Origin of the Palestinians

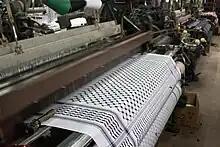
A loom at work making a traditional Palestinian keffiyeh in Hebron, Palestine.

As recently as 2001, genetic research was incomplete enough that scientists still cited theories dating the roots of Palestinians to around 1200 BC in what is now Israel/Palestine – in one theory, from Egyptian garrisons abandoned in Canaan; in another, from Cretan or Aegean immigrants, conflating Palestinians with "Philistines", from which the word "Palestine" is derived. A 2010 study by Behar et al. found Palestinians clustered genetically close to Bedouins, Jordanians and Saudi Arabians, which the authors said was "consistent with a common origin in the Arabian Peninsula". More recent studies since 2017 have found that Palestinians – as well as other Levantine people – are primarily descended from ancient Levantines who inhabited what is today Israel and Palestine, at least 3700 years ago. According to Marc Heber et al, all modern Levantine Arabs descend from Canaanite-like ancestors, and later migrations' impact on their population ancestry was slight.